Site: brandenburg
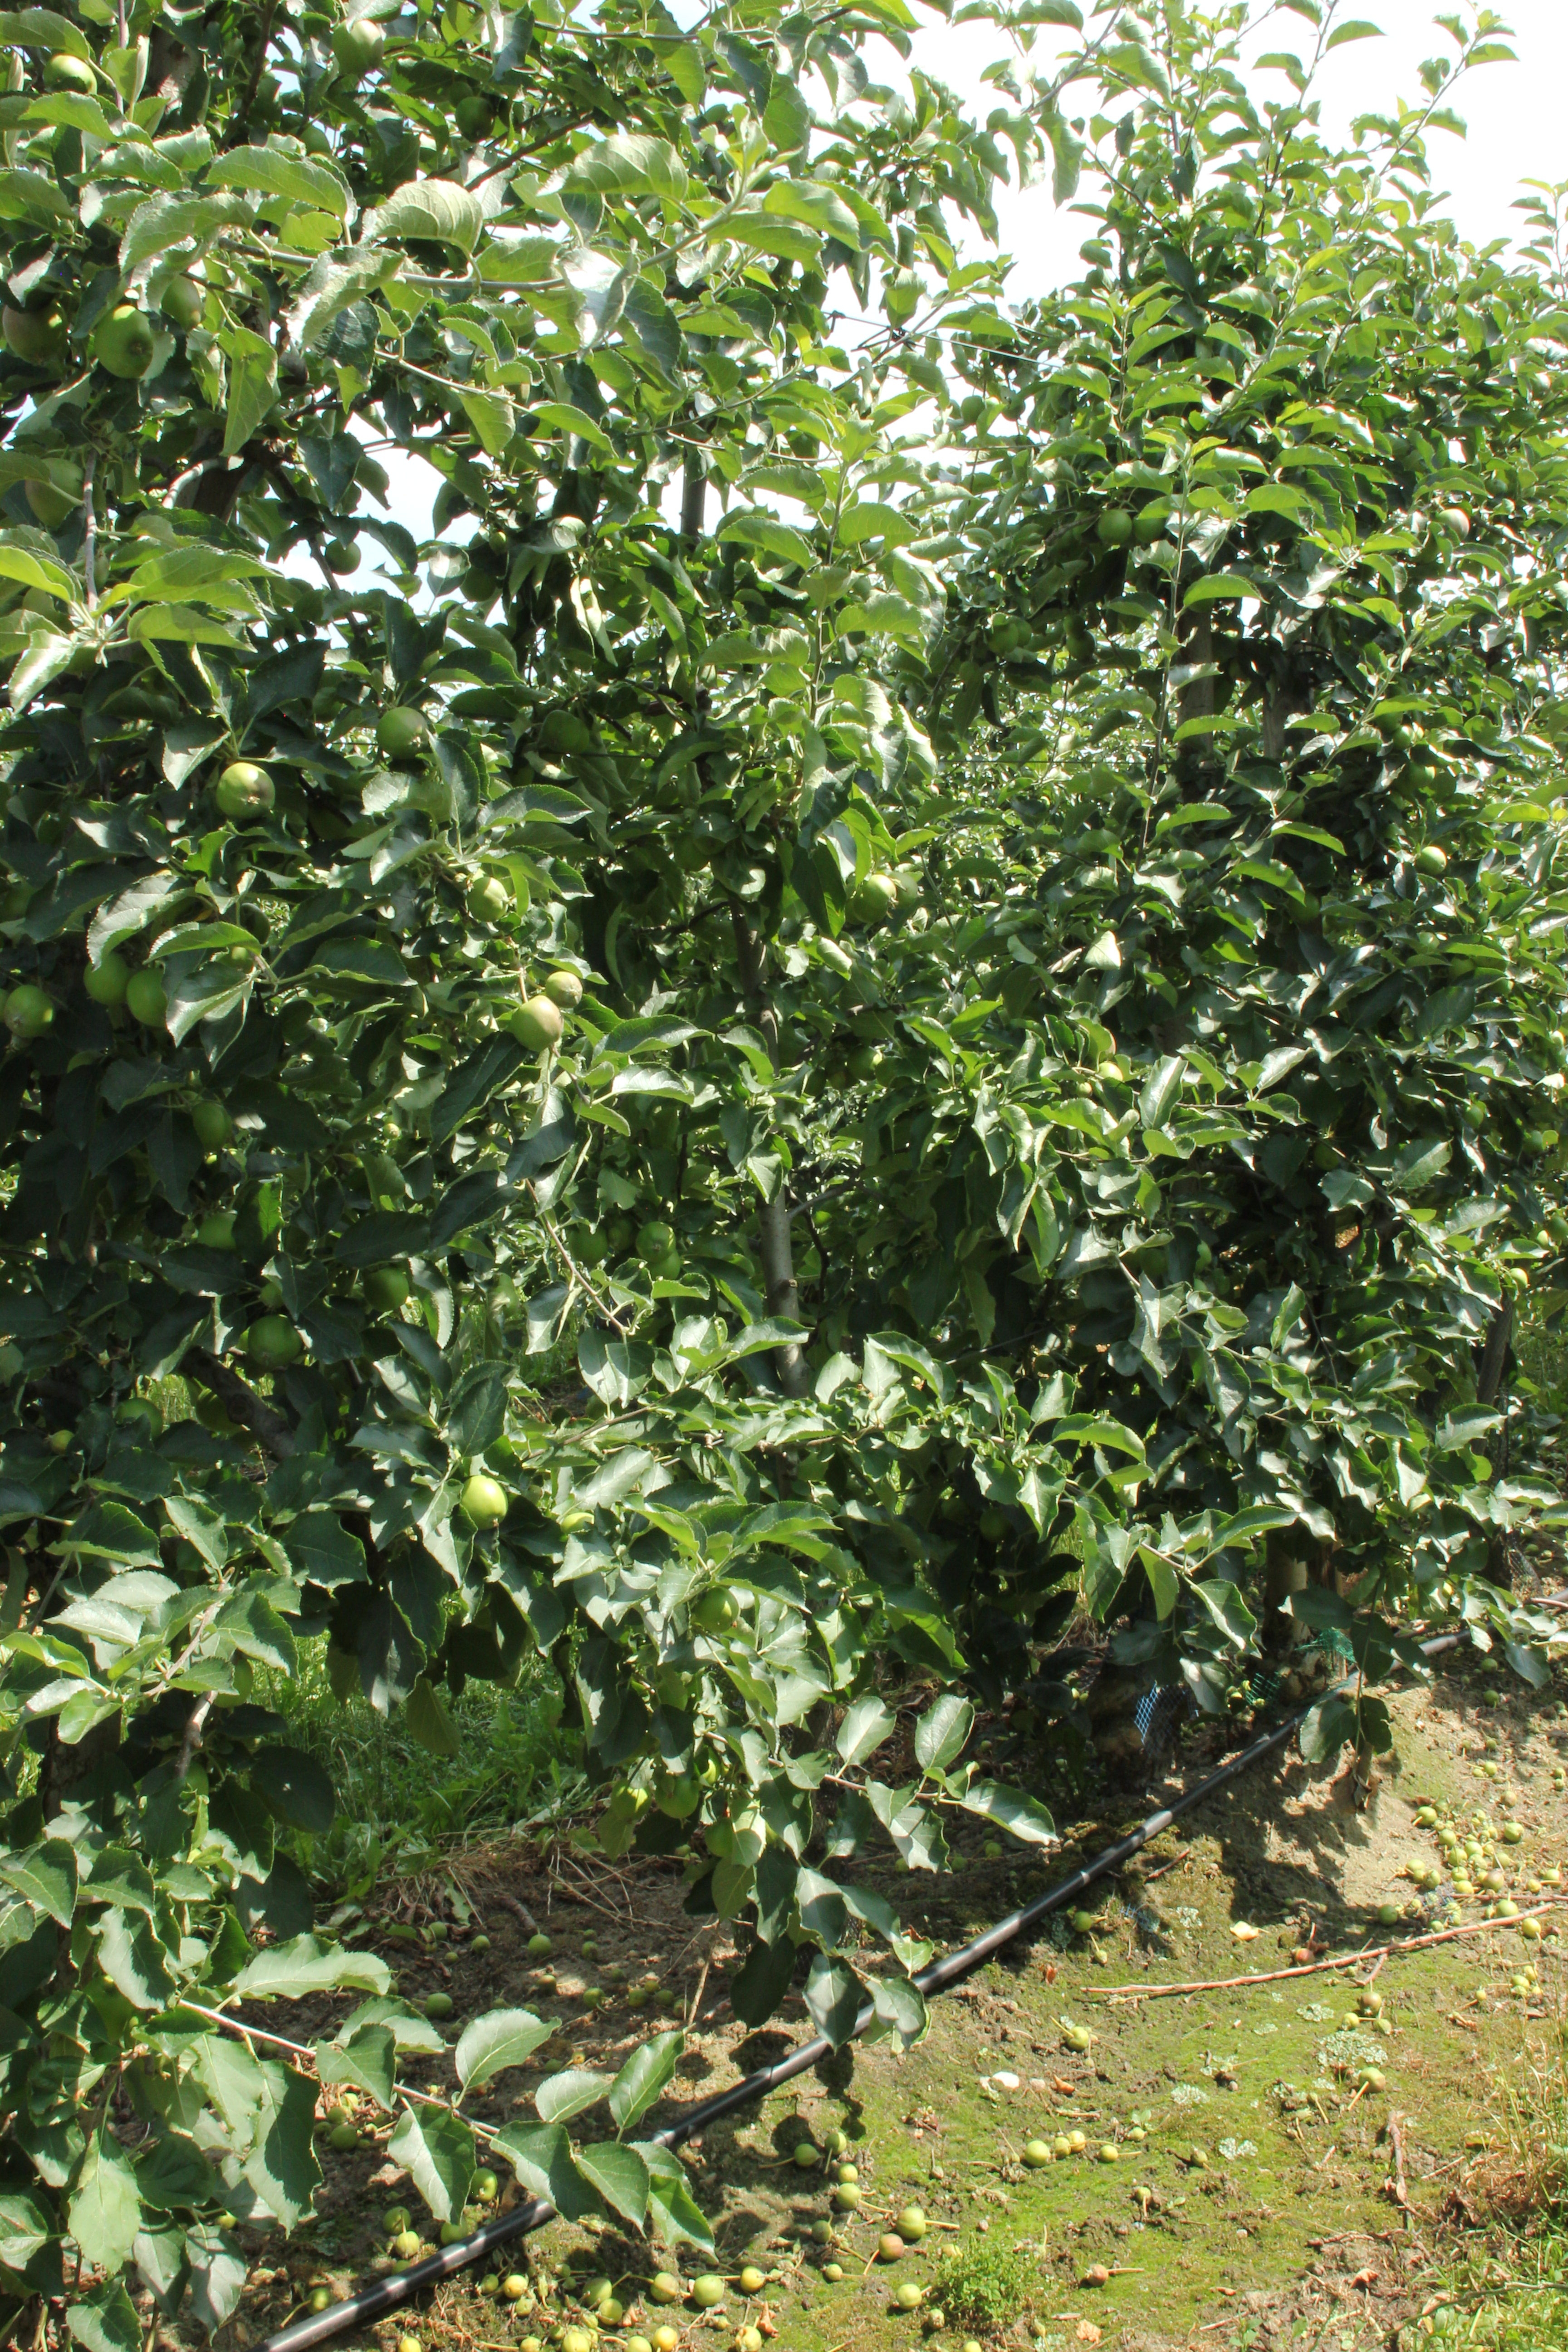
Growth stage (BBCH 74): Development of fruit